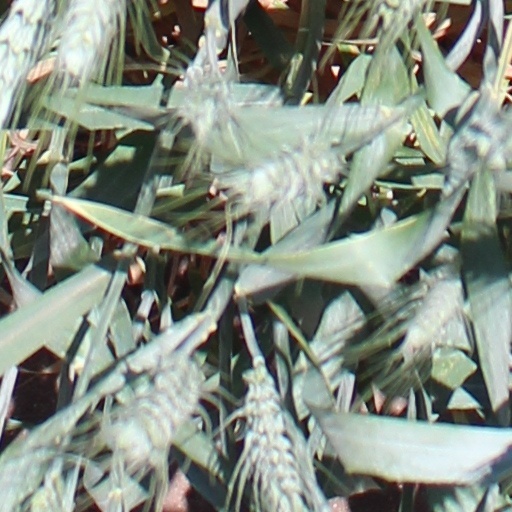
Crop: wheat